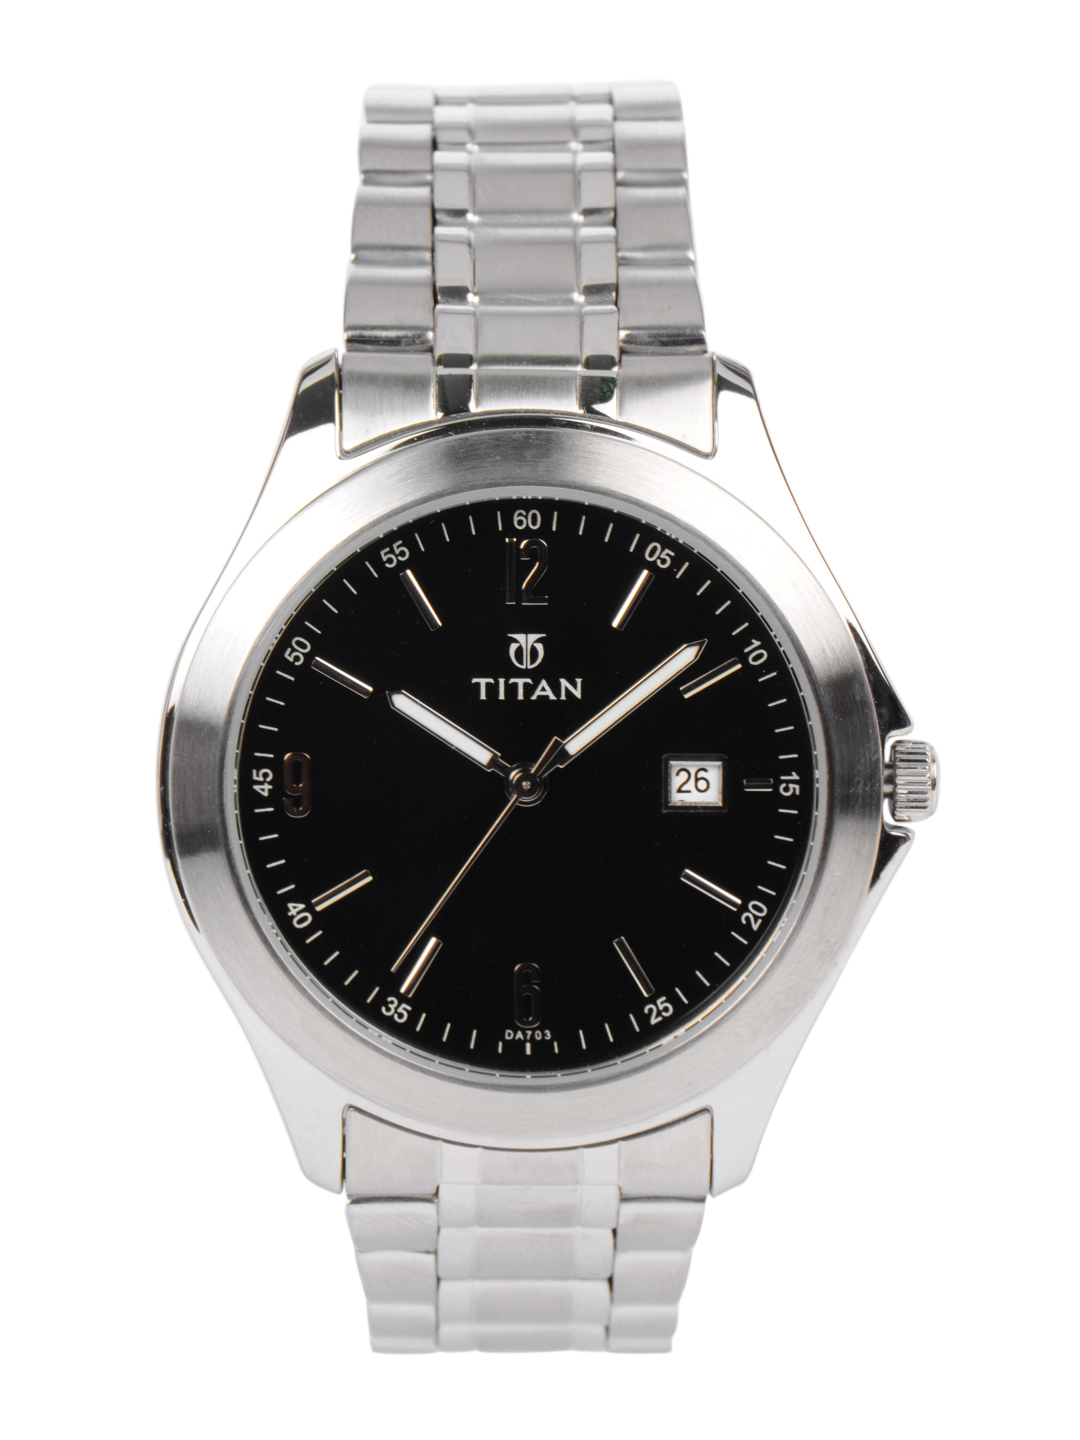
Titan Men Black Dial Watch
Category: Accessories / Watches / Watches
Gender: Men
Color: Black
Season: Winter 2016
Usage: Casual